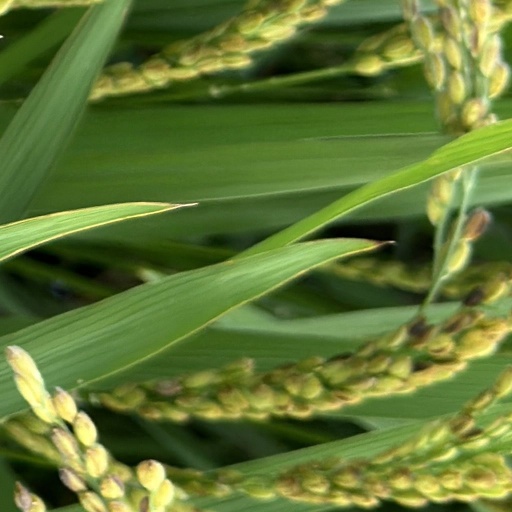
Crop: rice